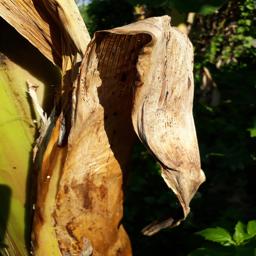
Label: PSEUDOSTEM WEEVIL